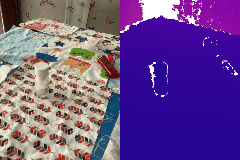
Label: bottle